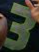
Number: 3